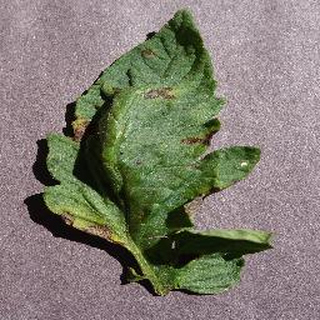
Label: tomato_early_blight